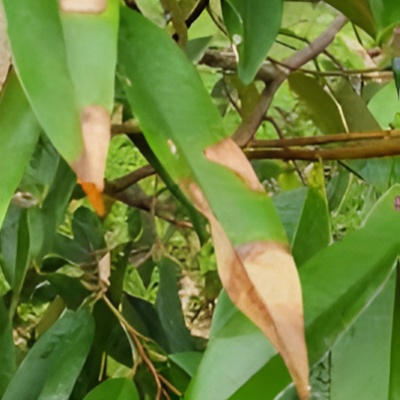
Label: Leaf_Rhizoctonia